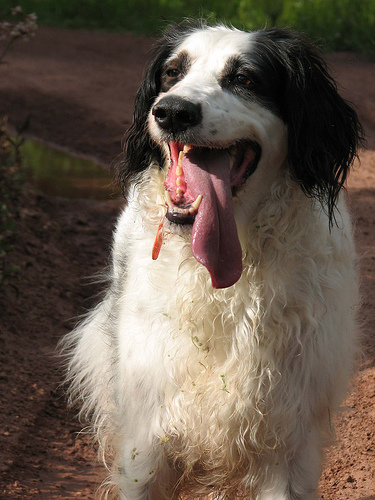
Animal: dog
Breed: english setter